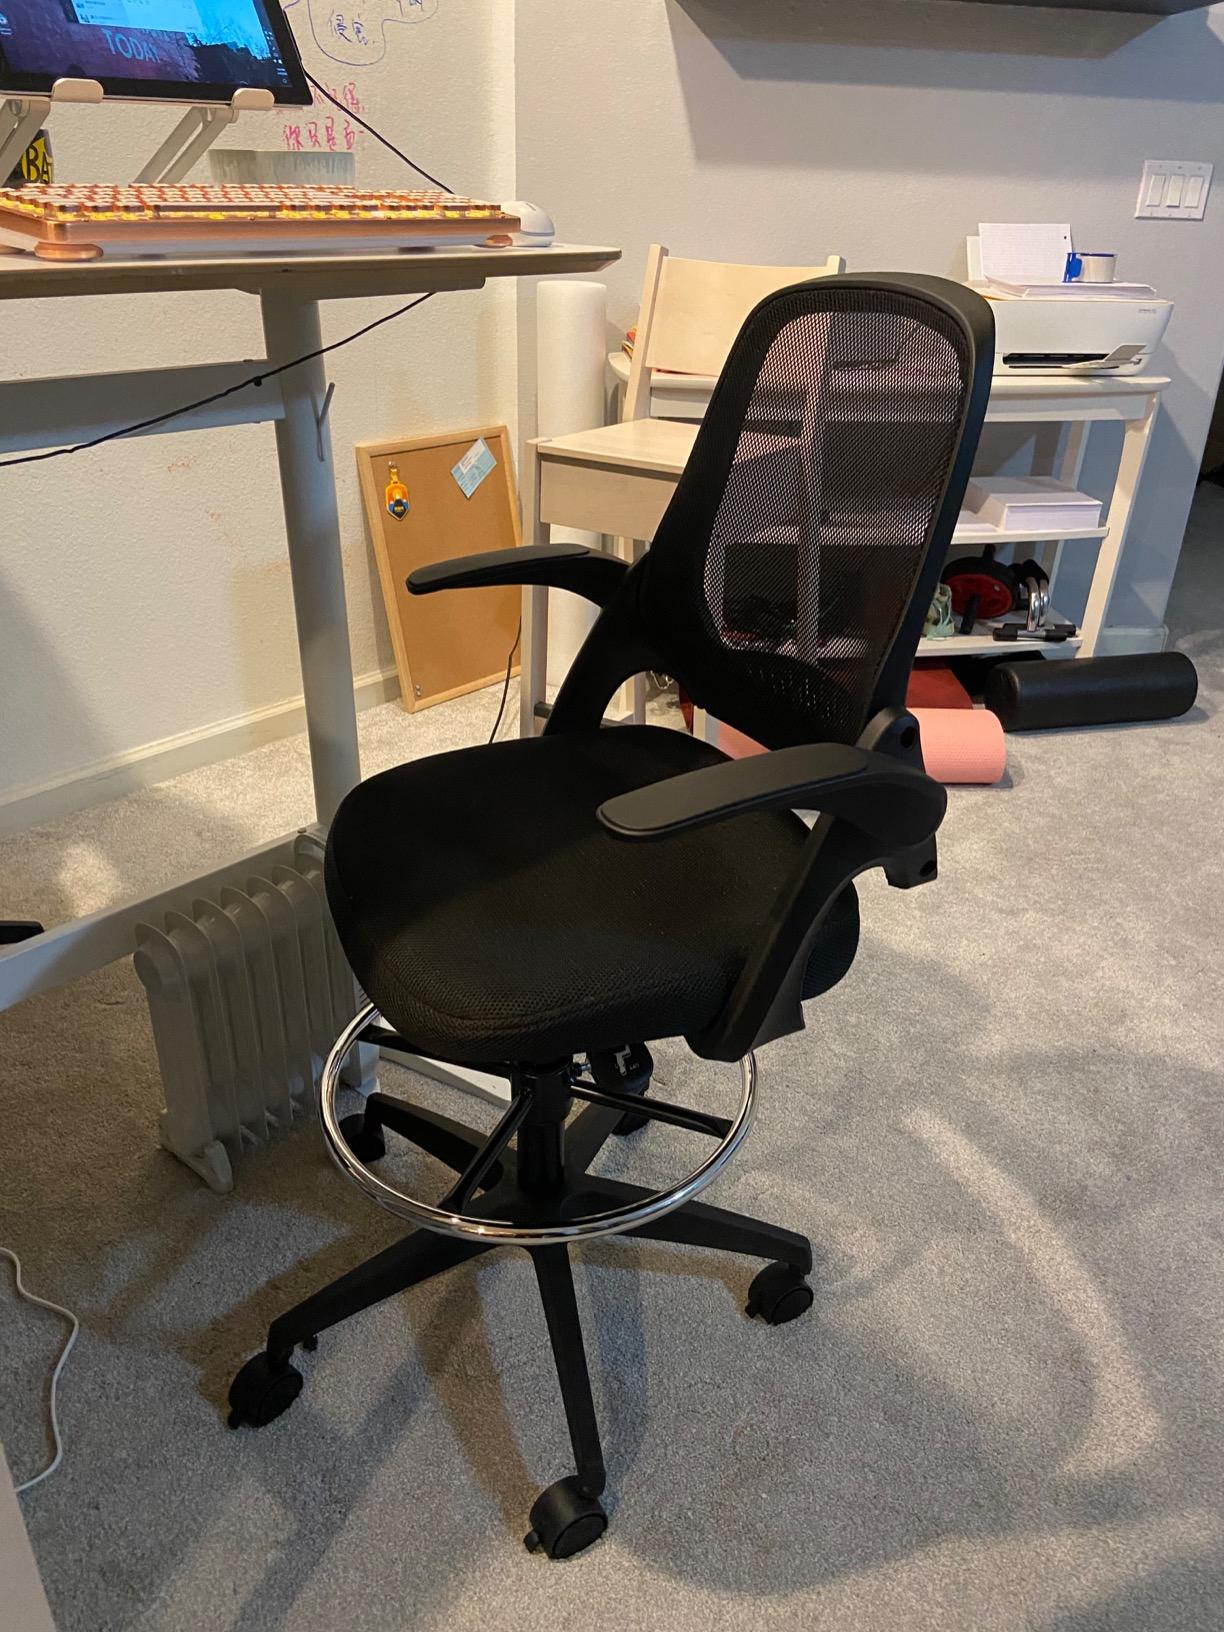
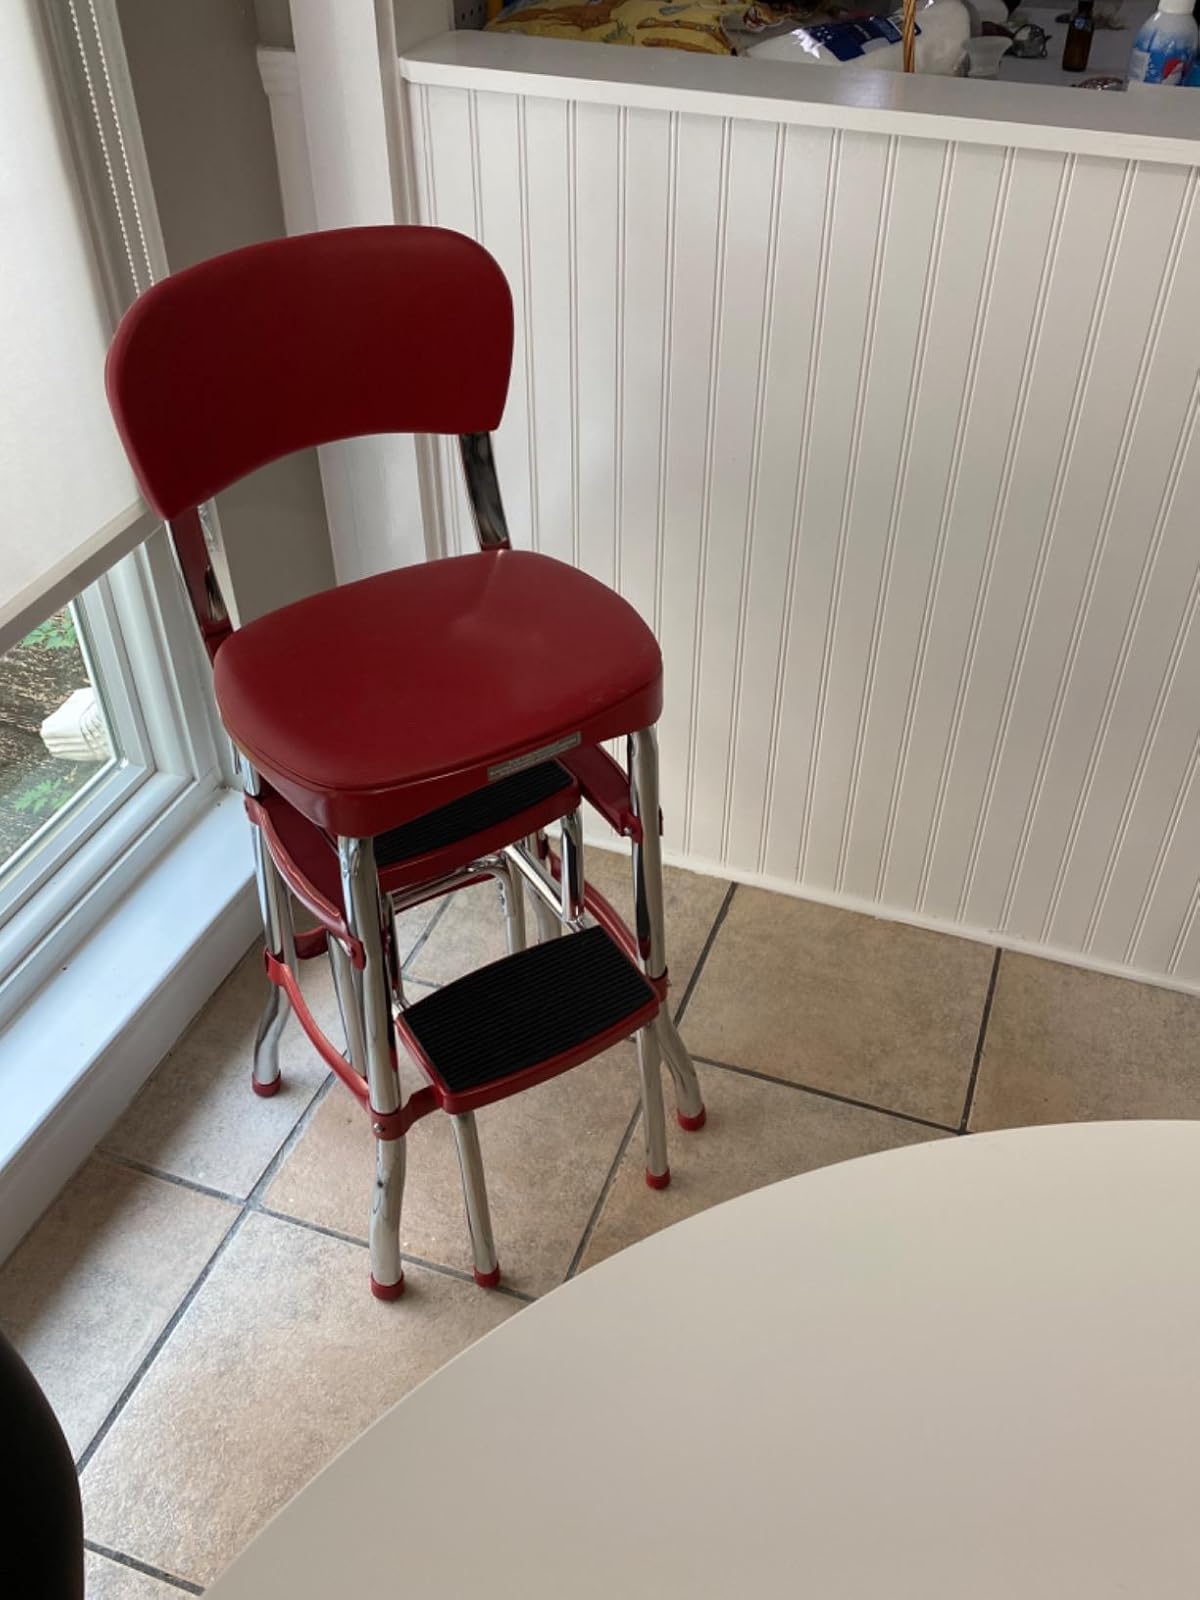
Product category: items_chair
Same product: no